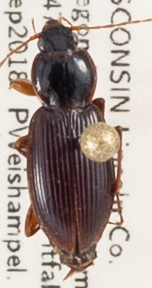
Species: Synuchus impunctatus
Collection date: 2018-09-04
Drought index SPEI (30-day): -0.106
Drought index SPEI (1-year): -0.344
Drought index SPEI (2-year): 1.706